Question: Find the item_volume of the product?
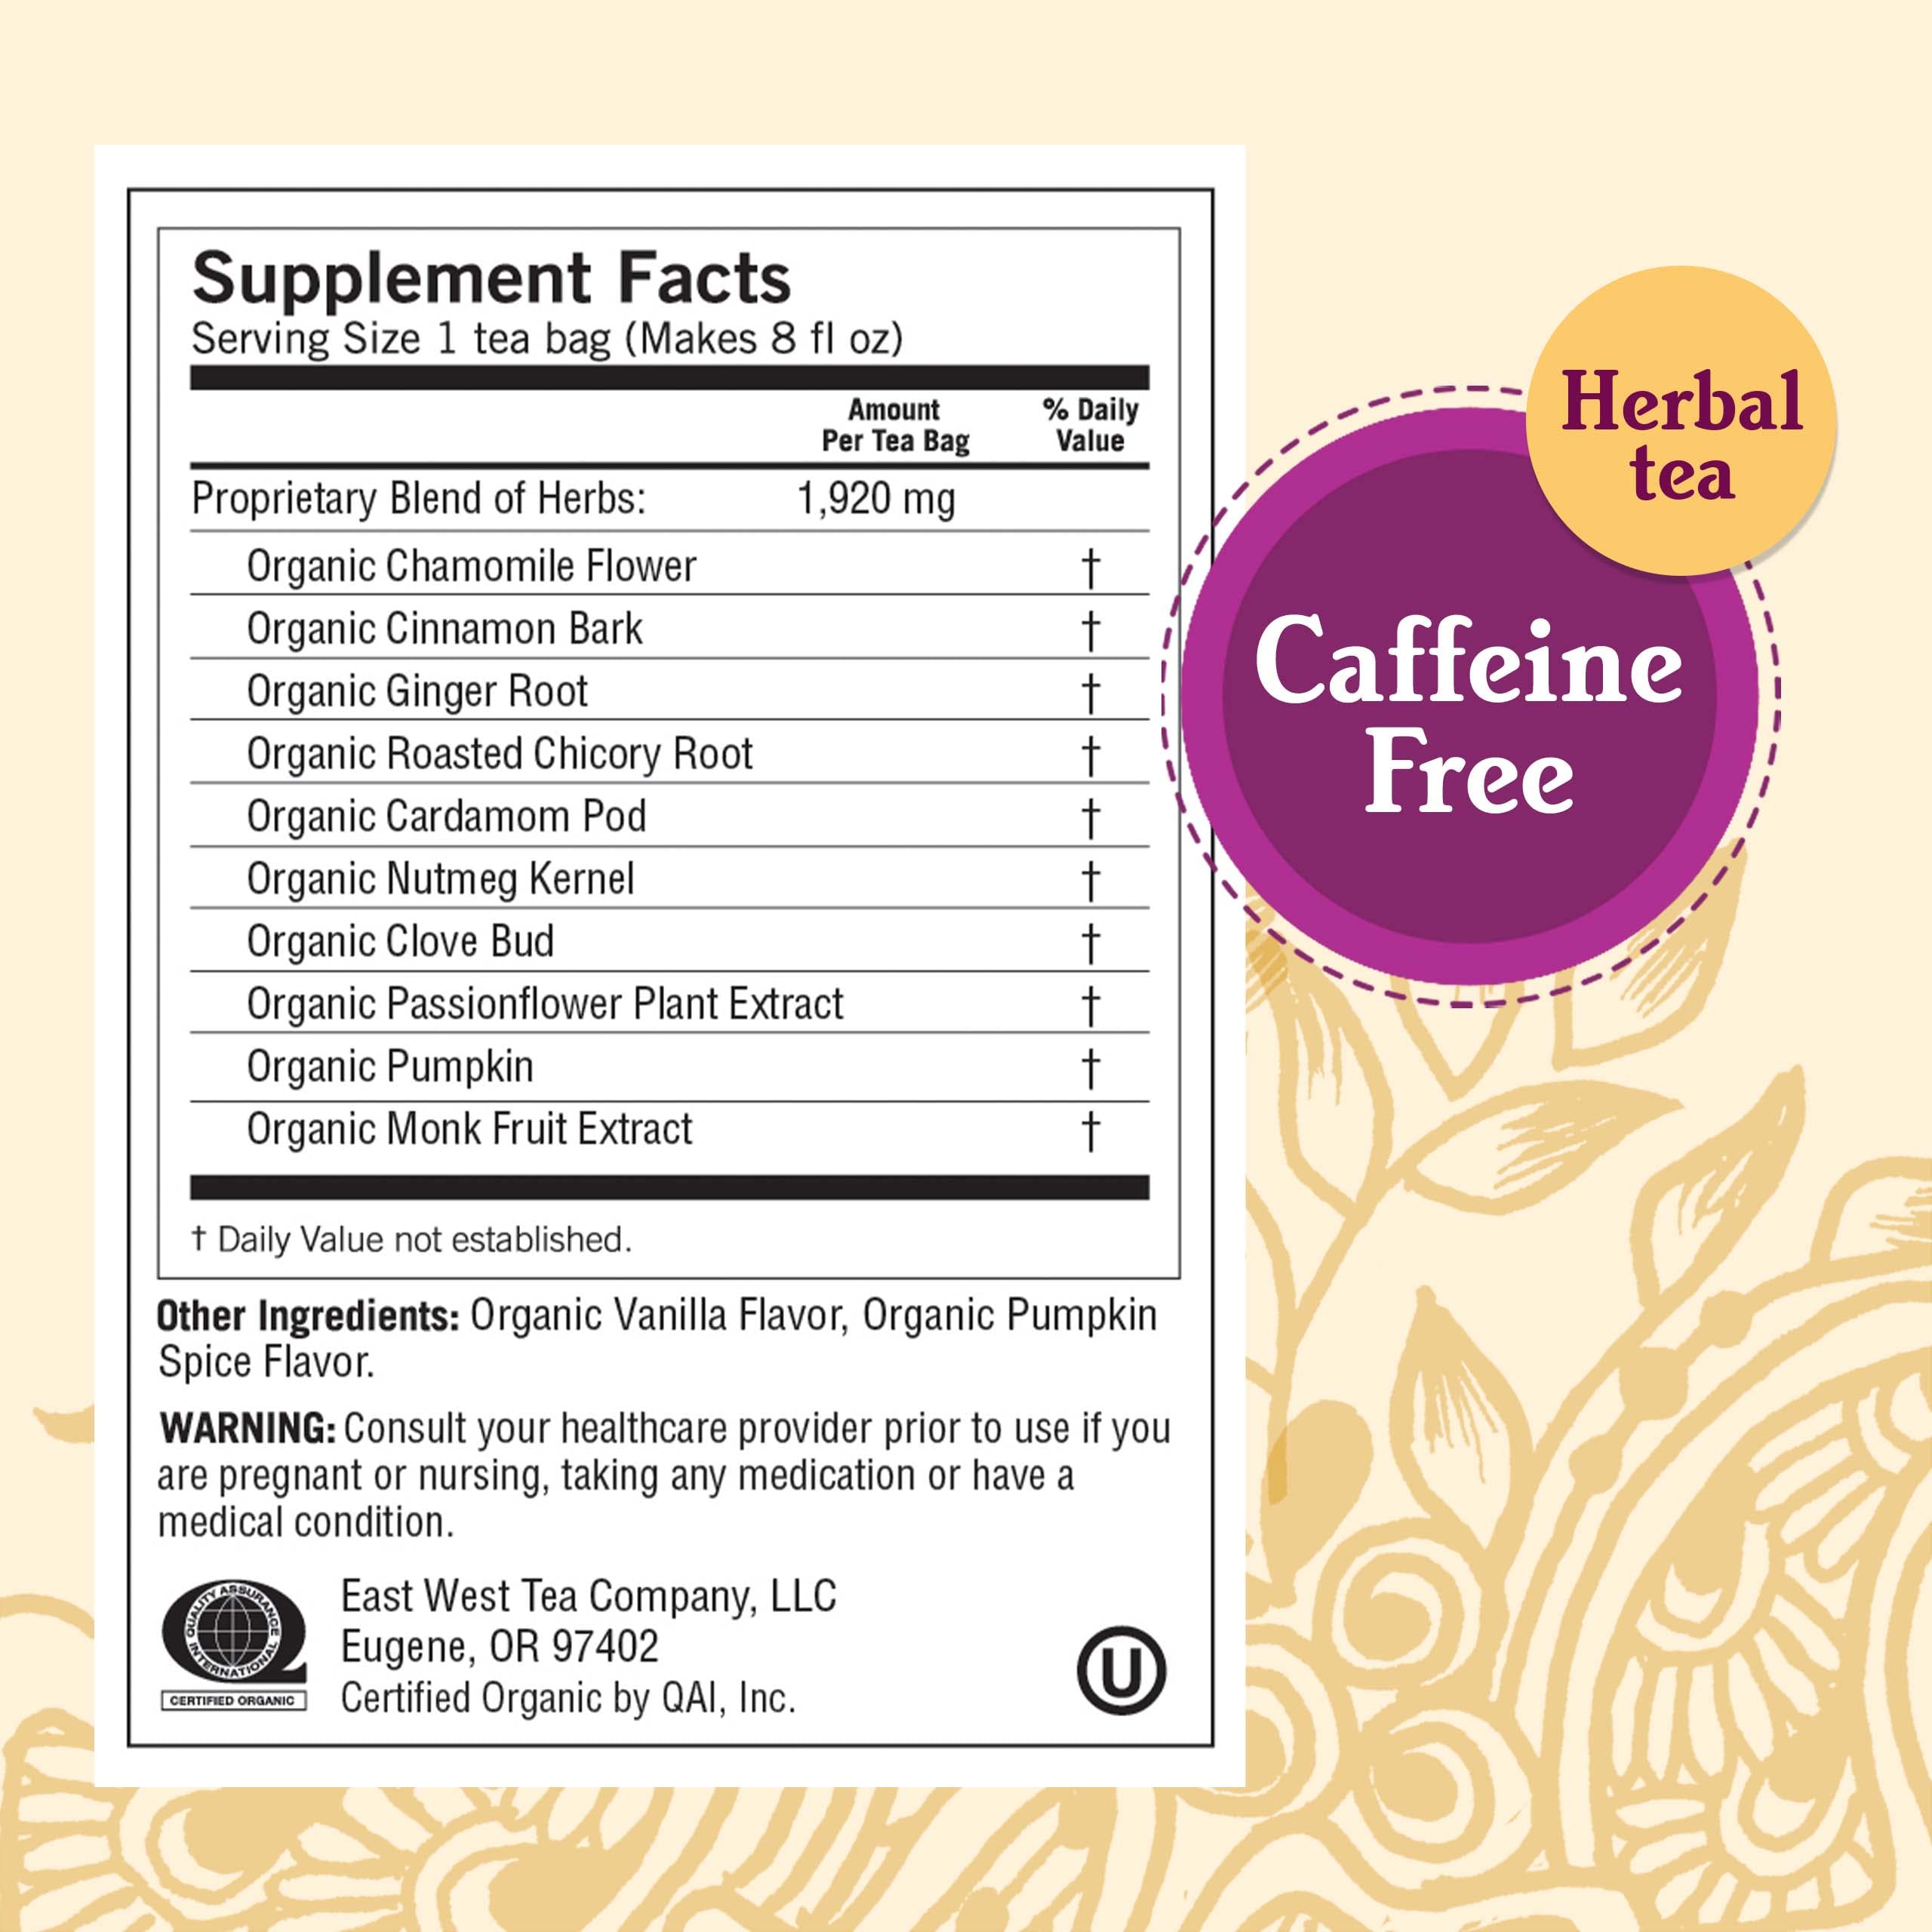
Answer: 8.0 fluid ounce